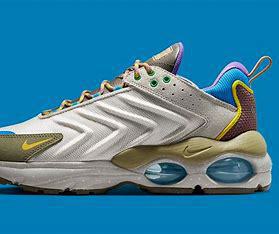
Brand: Nike
Model: Air Max TW